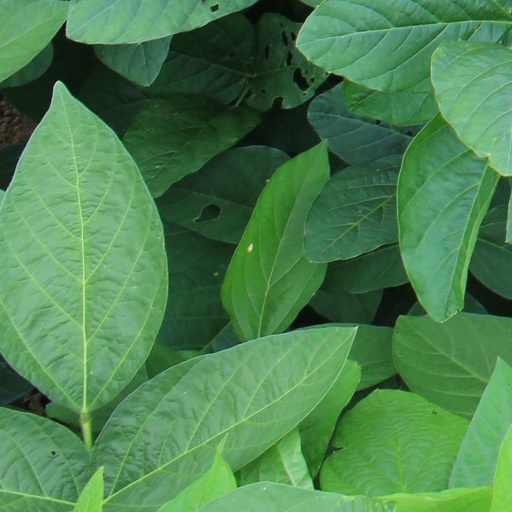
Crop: soybean